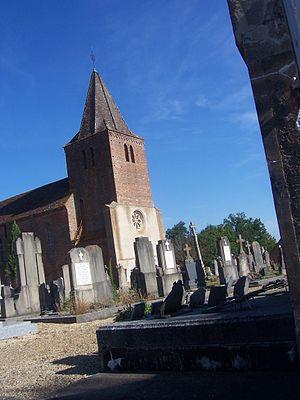
Eglise de Ménetreuil
Ménetreuil est une commune française située dans le département de Saône-et-Loire en région Bourgogne-Franche-Comté.